Lorena Alarcon-Casas Wright

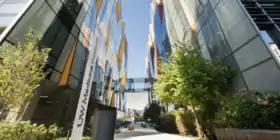
The UW Diabetes Institute located in South Lake Union, Seattle is home to the LatinX Diabetes Clinic.

Wright was born in Veracruz, Mexico and grew up seeing many of her family members suffer from diabetes in her home country. This motivated Wright at a young age to provide care for people in the LatinX community with diabetes.